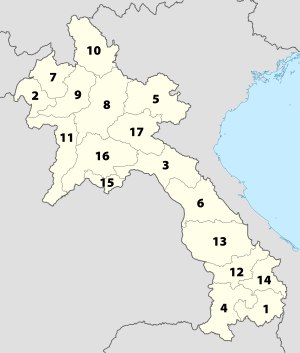
Laos / Politik og administration / Administrativ inddeling
Nummereret kort, som viser provinsinddelingen af Laos
Laos er en stat i Sydøstasien og medlem af ASEAN, der grænser til Vietnam, Cambodja, Thailand, Myanmar og Folkerepublikken Kina. Pr. 2016 anslås det at der bor 6.758.353 indbyggere i Laos. Hovedstaden er Vientiane, der anslåes at have 783,000 indbyggere.